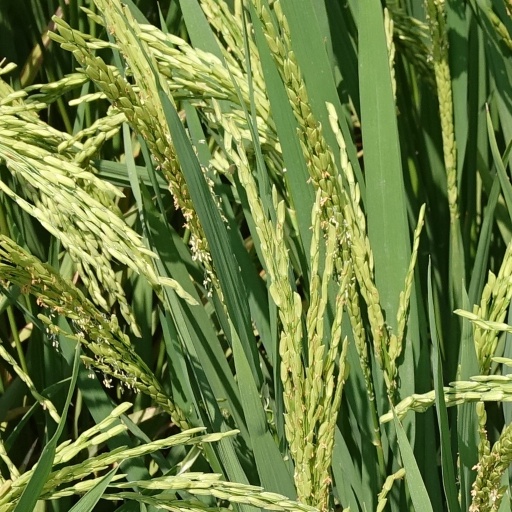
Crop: rice